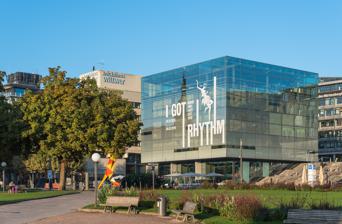
Building: Kunstmuseum Stuttgart
Country: Germany
Year built: 2005
Contemporary and modern art museum in Stuttgart, Germany 48°46′42″N 9°10′40″E / 48.77833°N 9.17778°E / 48.77833; 9.17778 Glass facade of Kunstmuseum Stuttgart 200m 220yds Kunstmuseum Stuttgart Kunstmuseum Stuttgart The Kunstmuseum Stuttgart is a contemporary and modern art museum in Stuttgart , Germany , built and opened in 2005. Description The cubic museum building with 5000 m 2 of display space was designed by Berlin architects Hascher and Jehle.  During the day it looks like a glass cube, and at nights the interior lighted limestone walls become visible. Collection The Kunstmuseum Stuttgart museum's collection comes from the previous "Galerie der Stadt Stuttgart".  The city's collection goes back to a gift from the Marchese Silvio della Valle di Casanova in 1924. It contains one of the most important collections of the work of Otto Dix and also works from Willi Baumeister , Adolf Hölzel , Dieter Roth , and others. Construction History The site now occupied by the cubic structure of the new Kunstmuseum was once home to the ruins of the Kronprinzenpalais , which had been damaged during an air raid in 1944. The Kronprinzenpalais had served as an urban counterpart to the Wilhelmspalais at the opposite end of the Planie. After the ruins were demolished in 1963, the Planie was redeveloped into a six-lane road with four additional tunnels designed for both cars and trams. To make crossing in the Königstraße easier for pedestrians, the stair-like Kleine Schloßplatz was constructed in 1968. However, it never fully met its intended purpose and was not widely embraced. For years, discussions revolved around demolishing the structure, as it was seen as unnecessary, especially after the surface-level street had been covered again. The construction of the new Kunstmuseum after the year 2000 filled this gap in the urban landscape next to the Königsbau along Königstraße. Management The first director of the Kunstmuseum Stuttgart, Marion Ackermann , became the director of the Kunstsammlung NRW in Düsseldorf in 2009. Ulrike Groos , former director of the Kunsthalle Düsseldorf , took over the leadership of the Kunstmuseum in 2010. See also Wikimedia Commons has media related to Kunstmuseum Stuttgart . List of museums in Germany External links Official website (in English) Hascher and Jehle: architects' website with construction photos References ^ a b "Geschichte | Kunstmuseum Stuttgart" . www.kunstmuseum-stuttgart.de (in German) . ^ "History | Kunstmuseum Stuttgart" . www.kunstmuseum-stuttgart.de . Authority control databases International ISNI VIAF National Germany United States France BnF data Czech Republic 2 Norway Latvia Israel Catalonia Geographic Structurae Academics CiNii Artists ULAN People ISIL Other IdRef This article related to an art display, art museum or gallery in Germany is a stub . You can help Wikipedia by expanding it . v t e This article about a Baden-Württemberg building or structure is a stub . You can help Wikipedia by expanding it . v t e